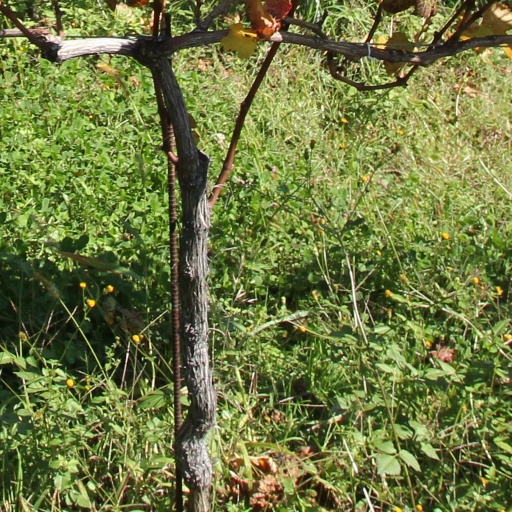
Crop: grape